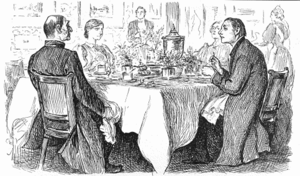
Caricature de George du Maurier pour le magazine satirique anglais Punch